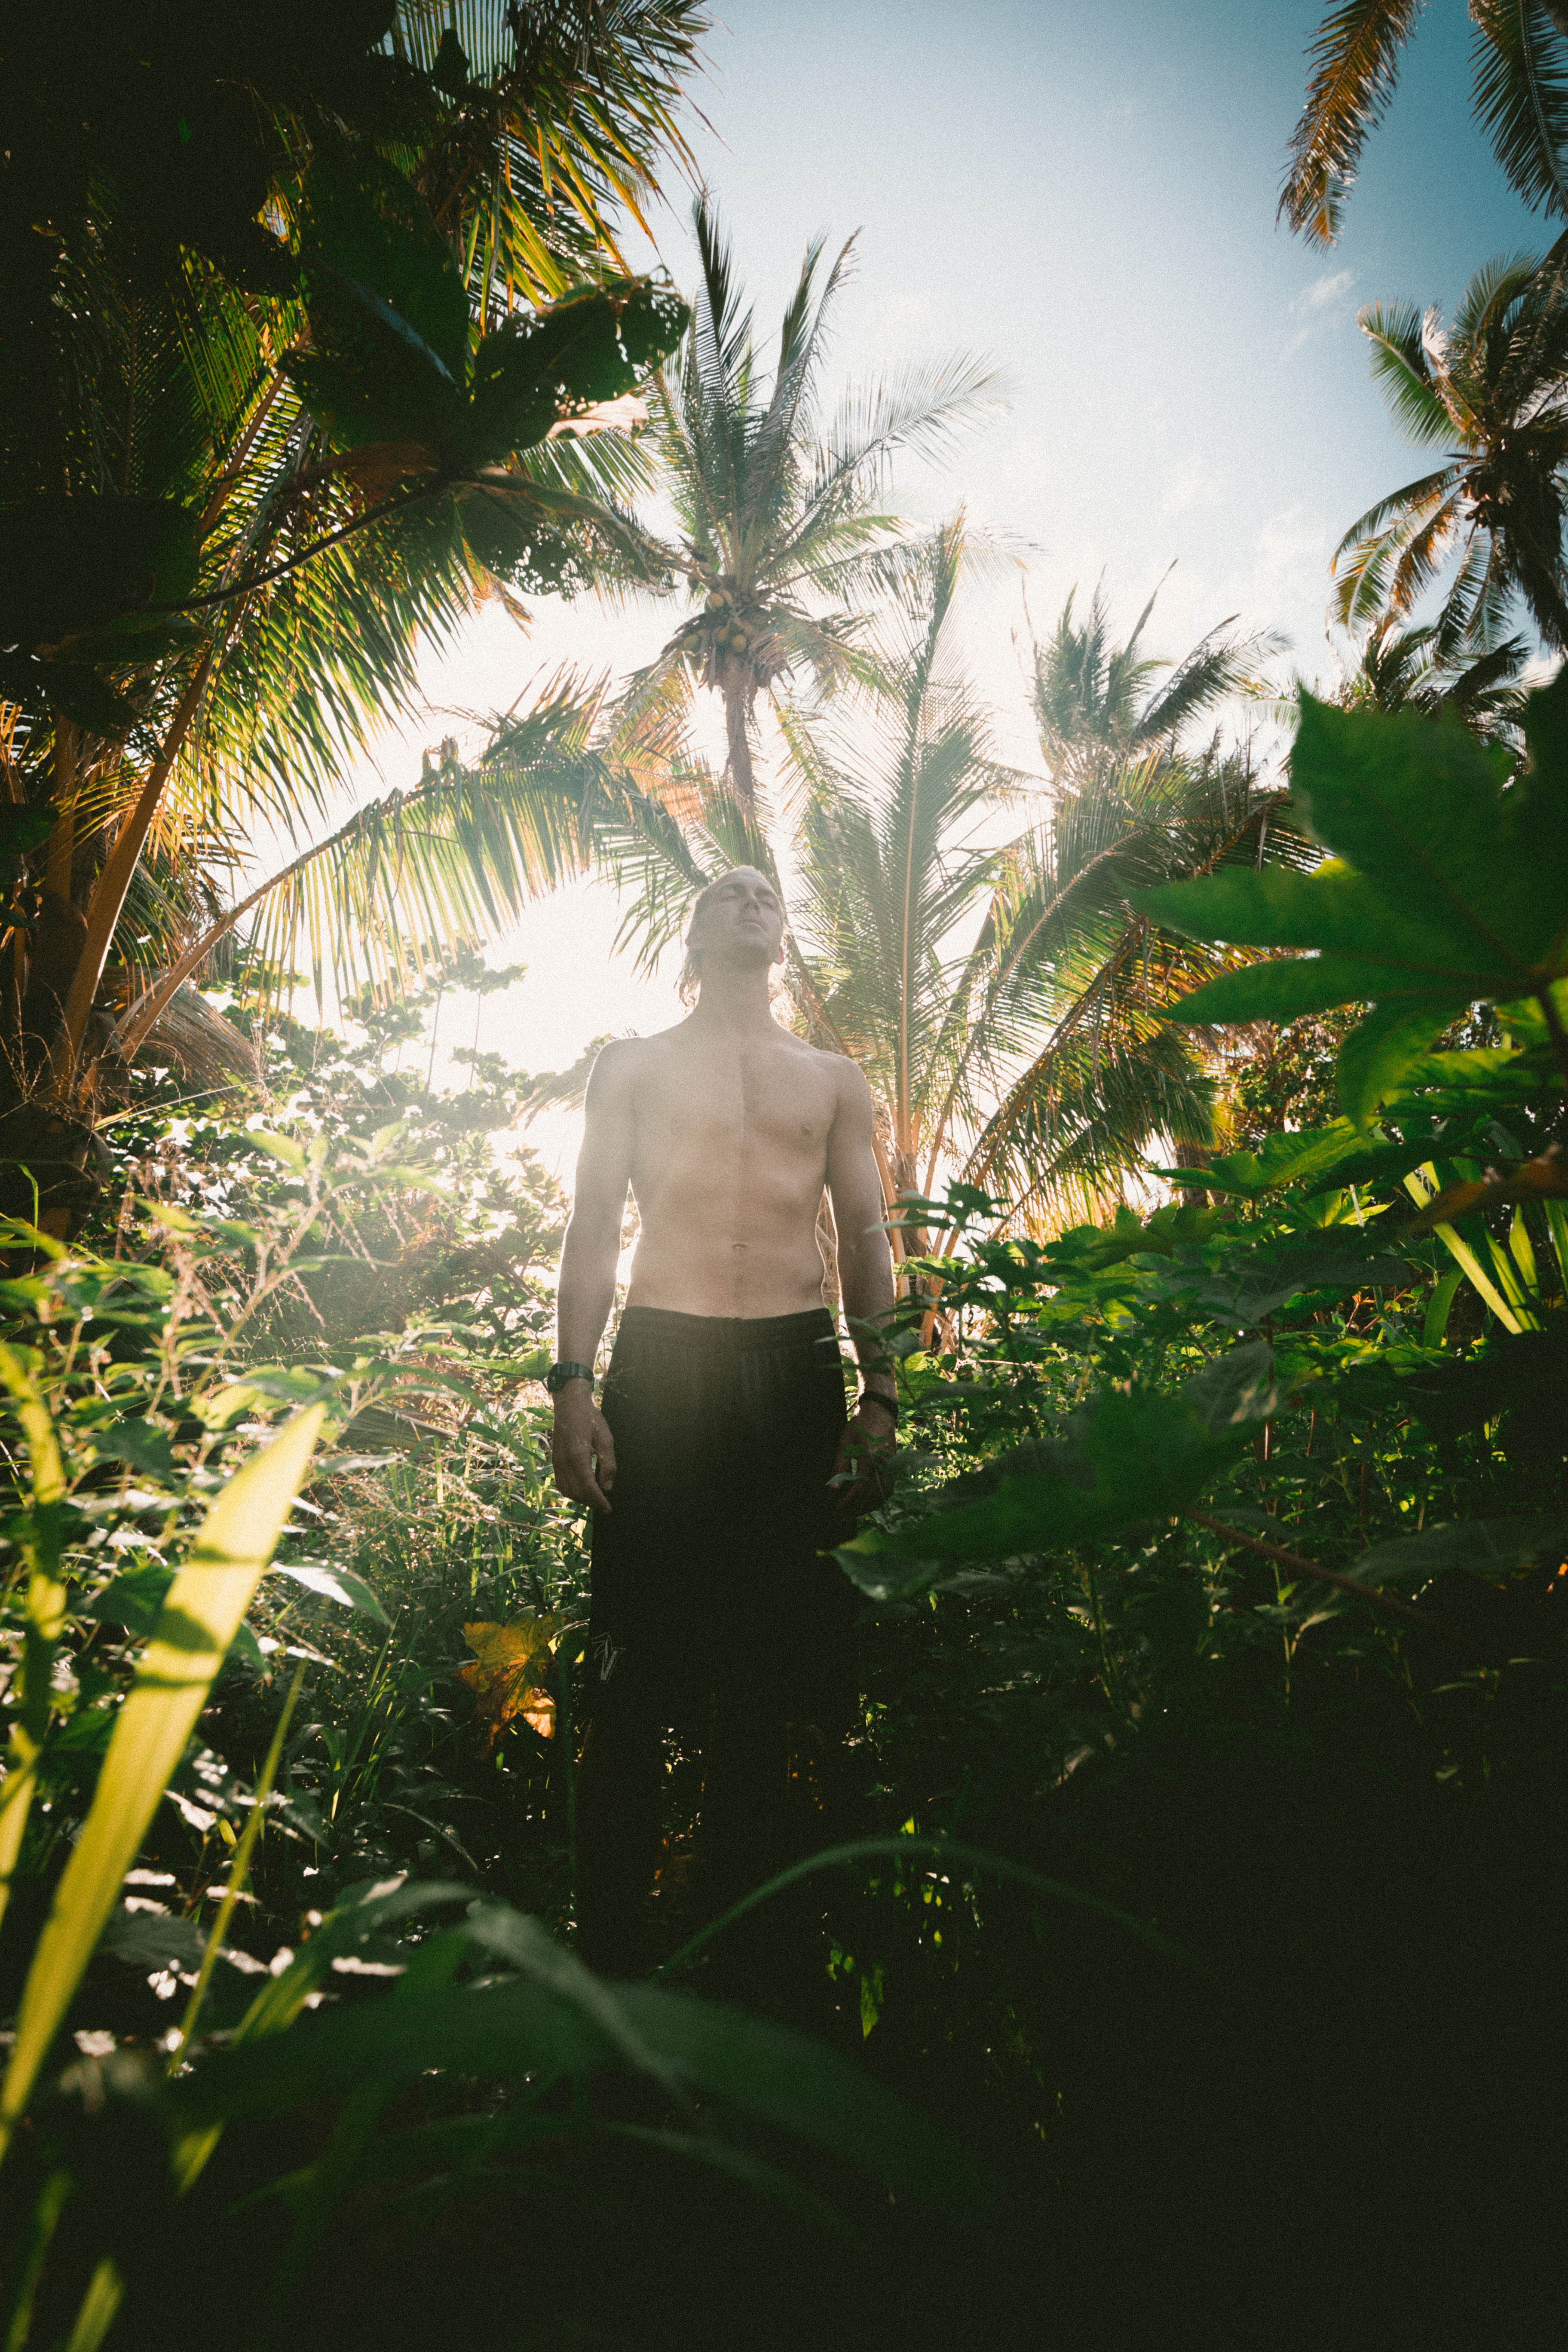
tree, nature, forest, grass, branch, light, plant, sunlight, leaf, flower, green, jungle, botany, garden, flora, rainforest, tropics, woody plant, arecales, palm family